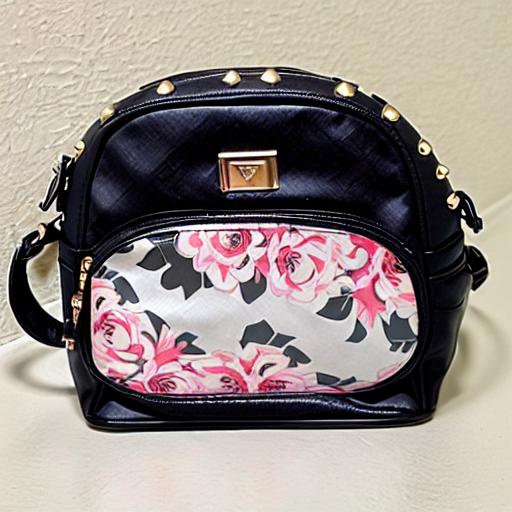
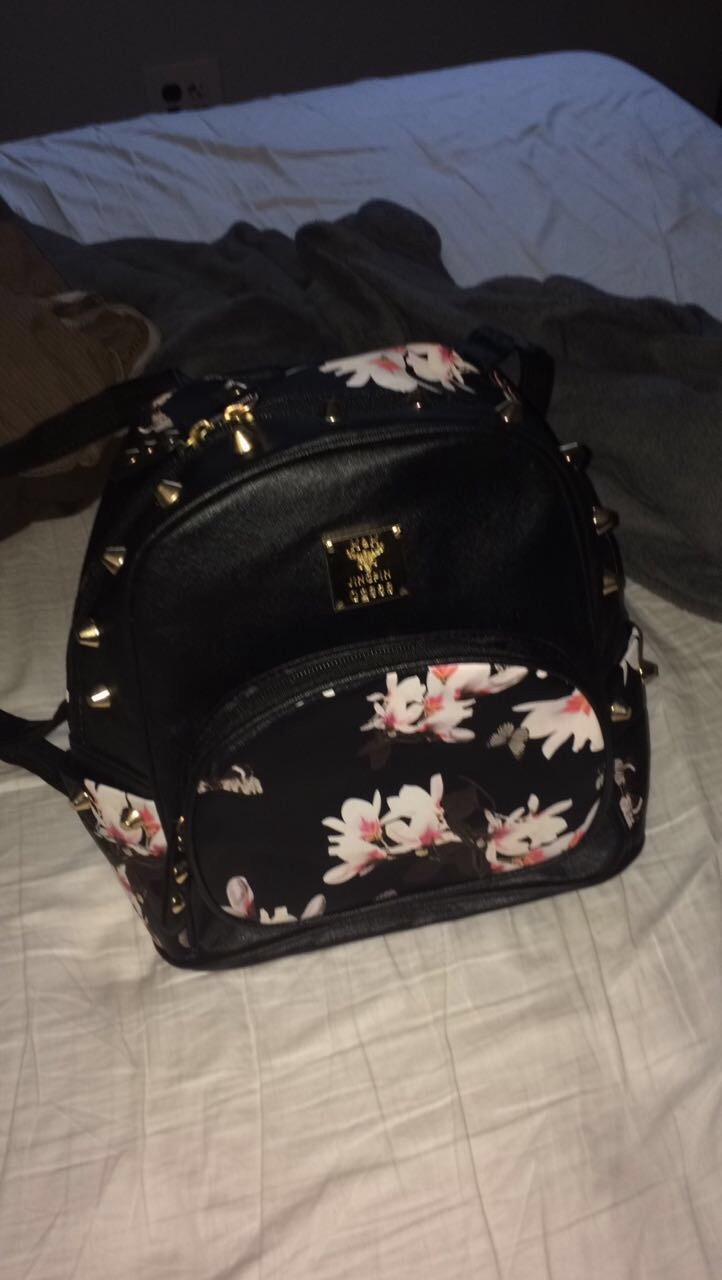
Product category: accessories_handbag
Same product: no